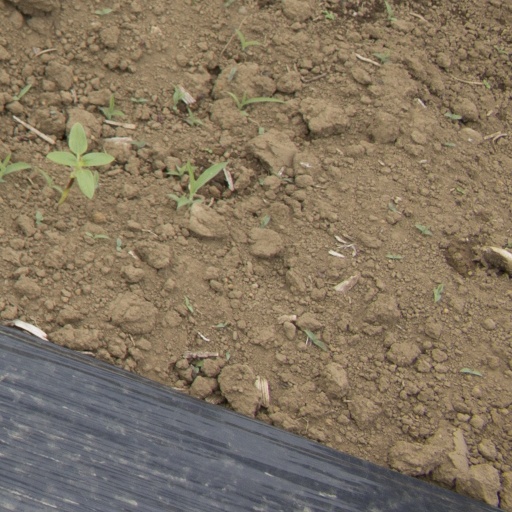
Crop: Jerusalem artichoke